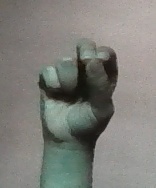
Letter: gaaf